All Bar One

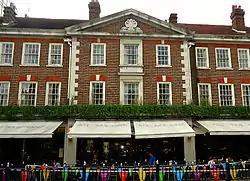
The first bar - in Sutton, Greater London.

All Bar One is a chain consisting of 56 bars in the United Kingdom, owned and operated by Mitchells and Butlers plc which was part of the Six Continents group (previously Bass) until 2003.